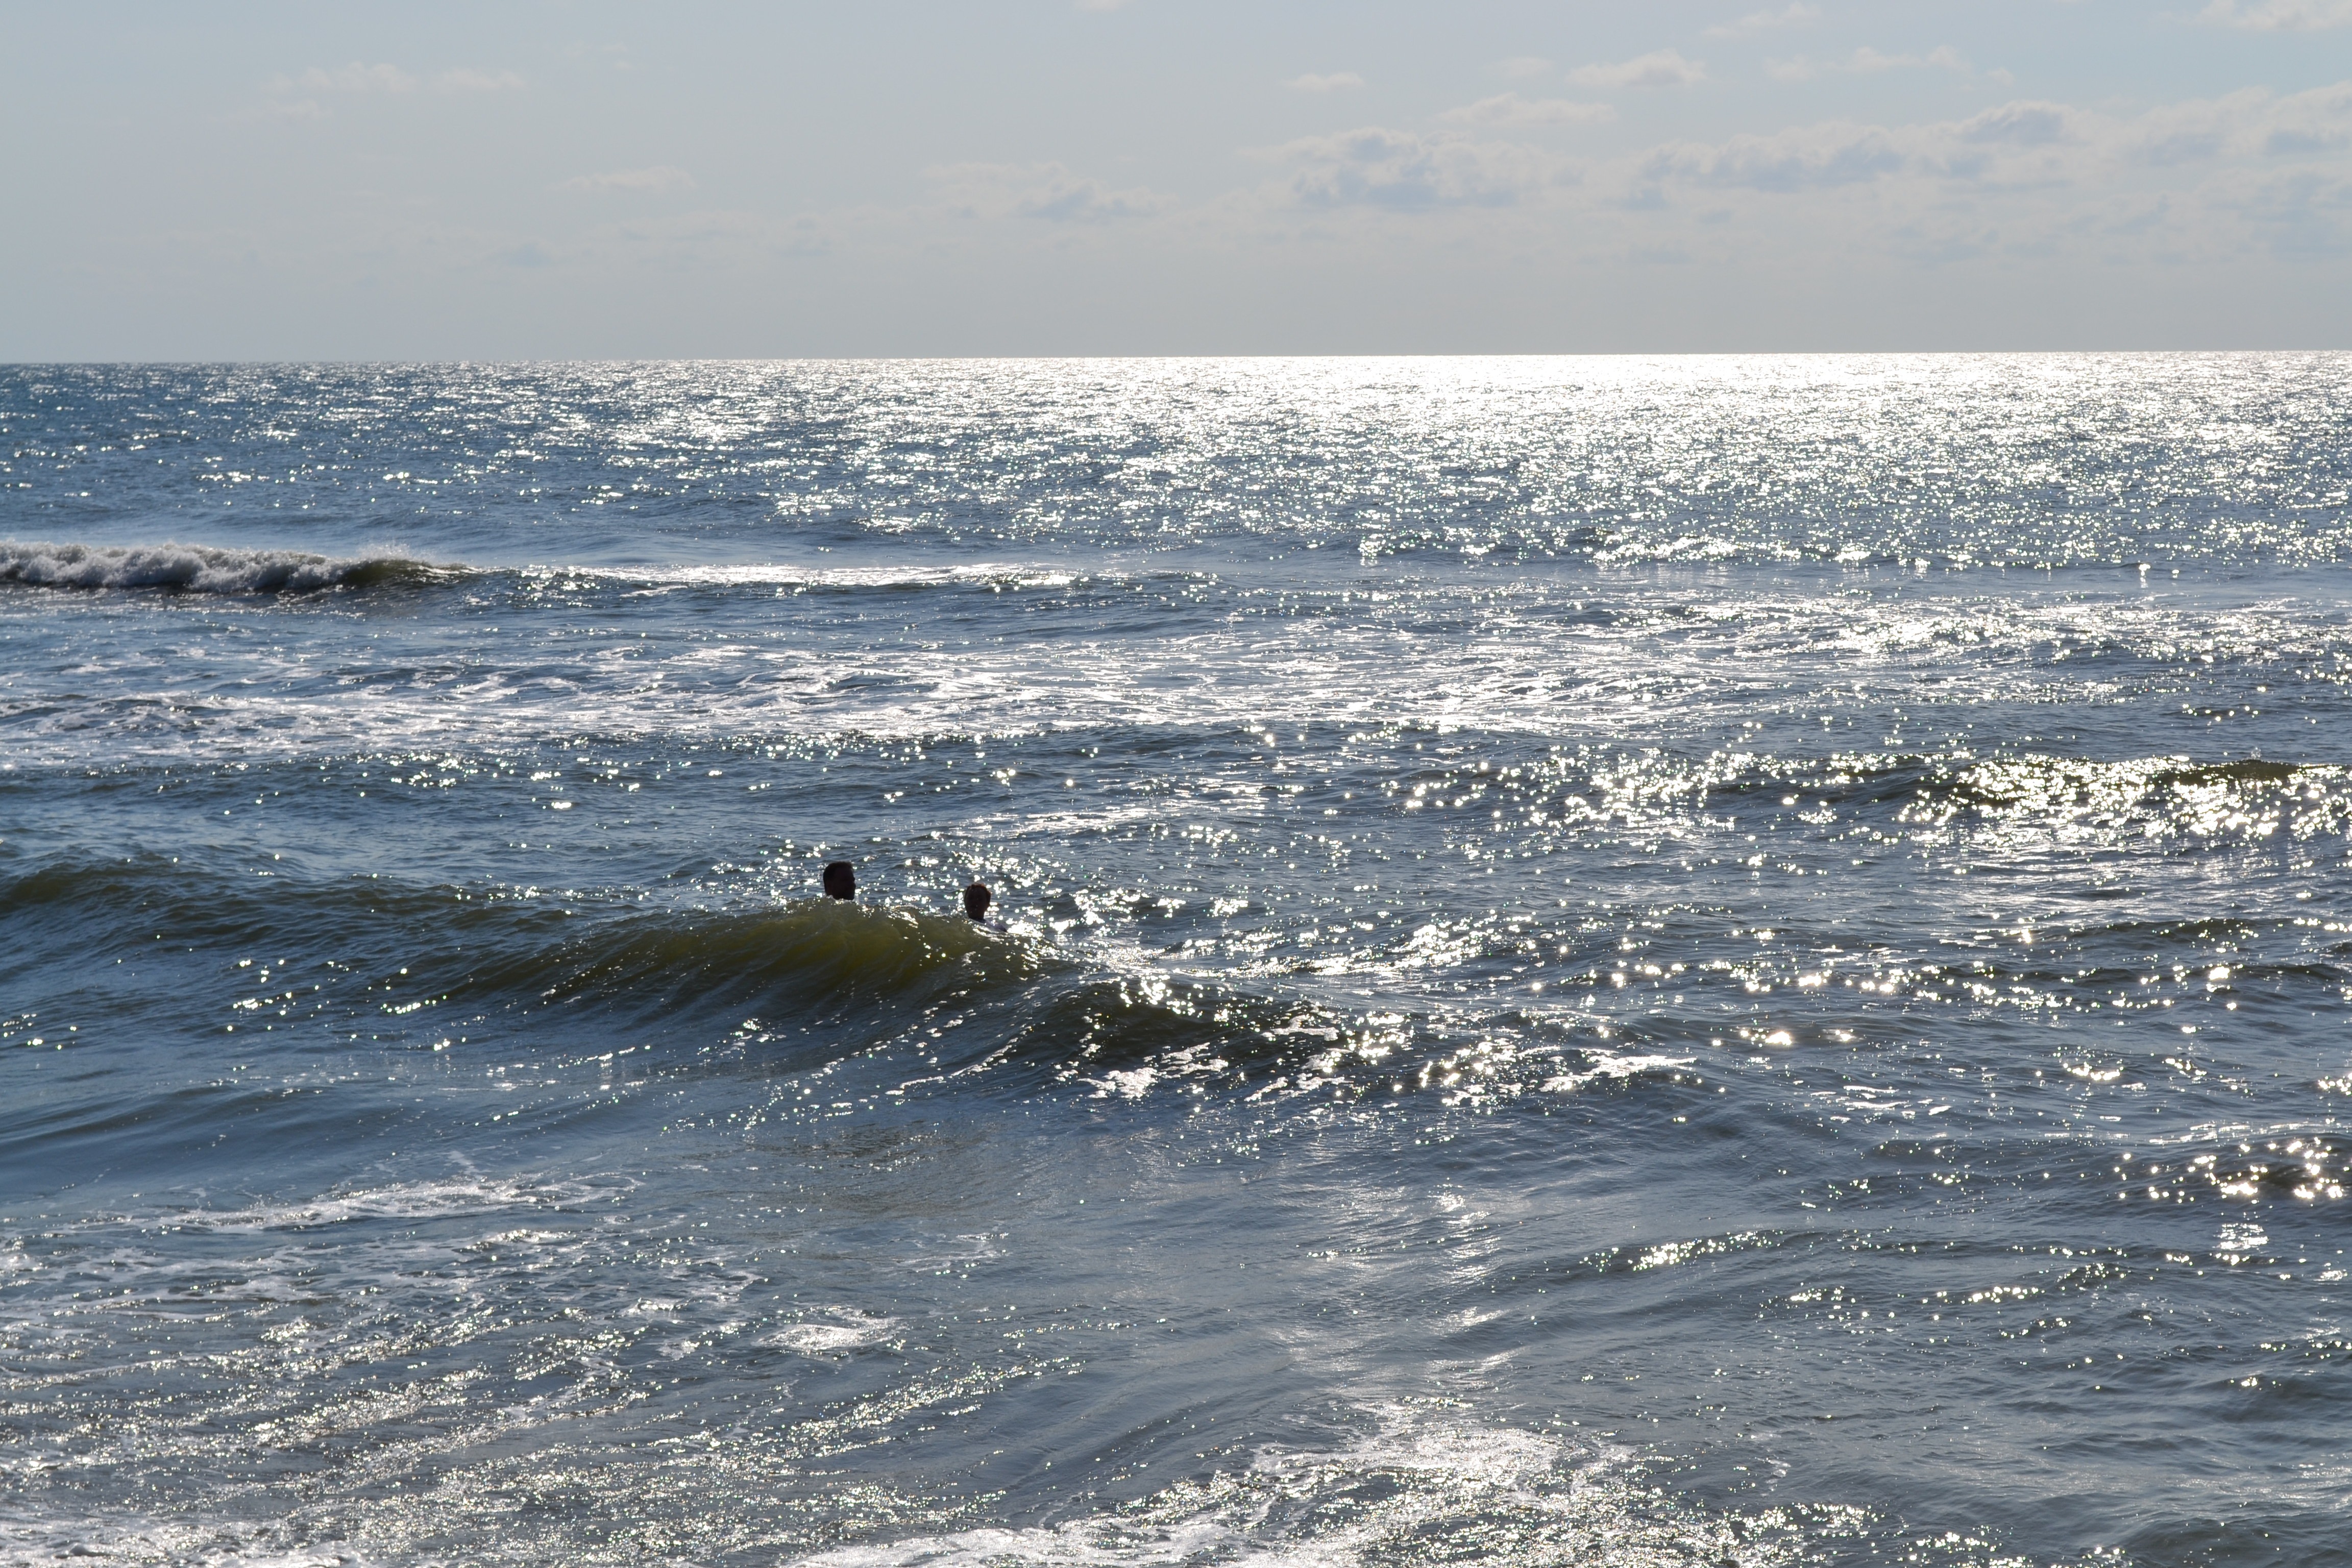
beach, sea, coast, water, sand, ocean, horizon, shore, wave, wind, summer, surf, blue, body of water, cape, arctic ocean, wind wave